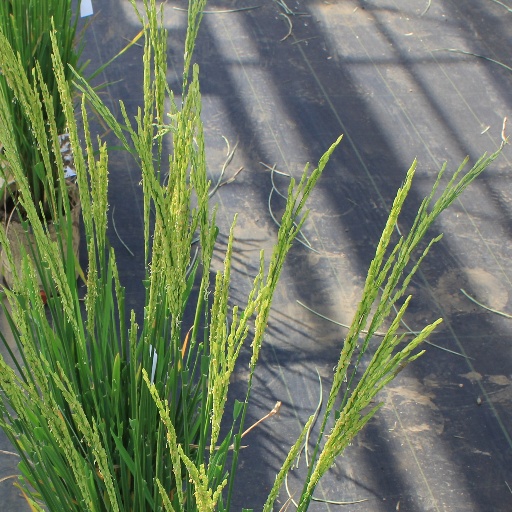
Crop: rice